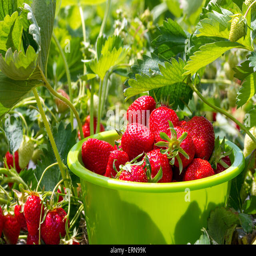
ripe strawberries in a bowl on the field